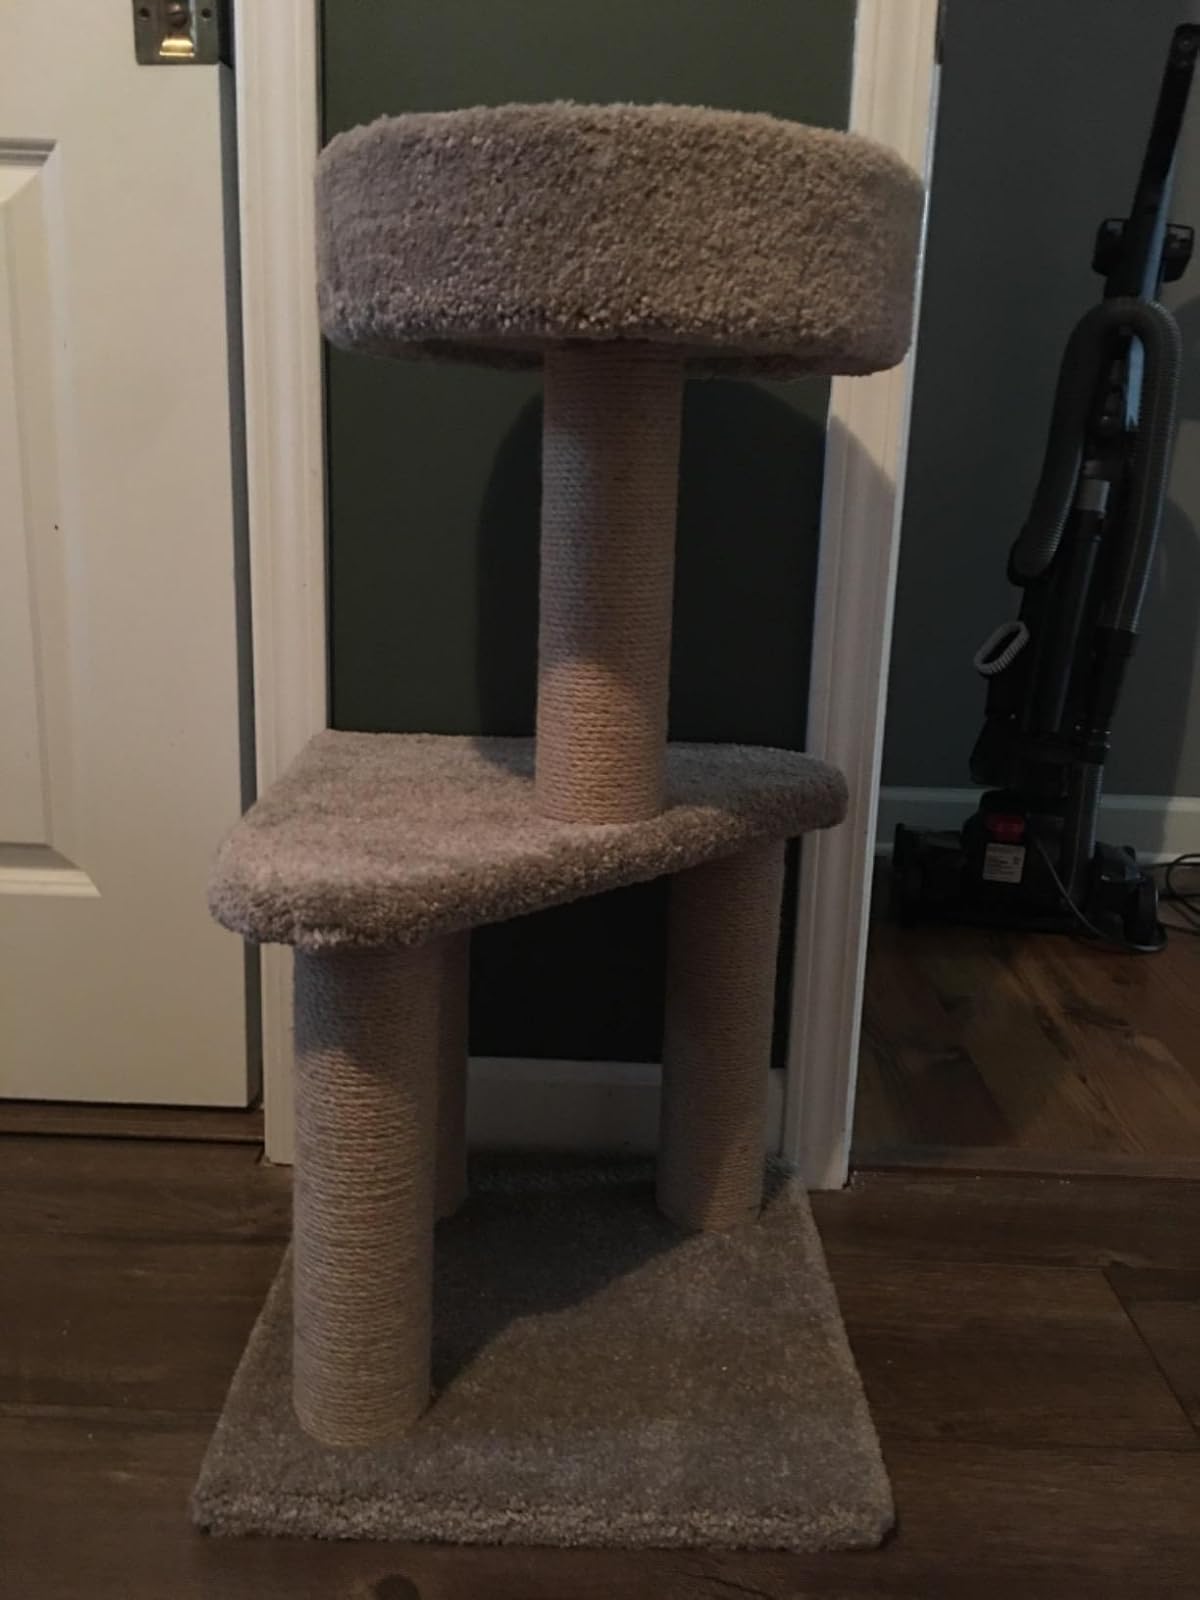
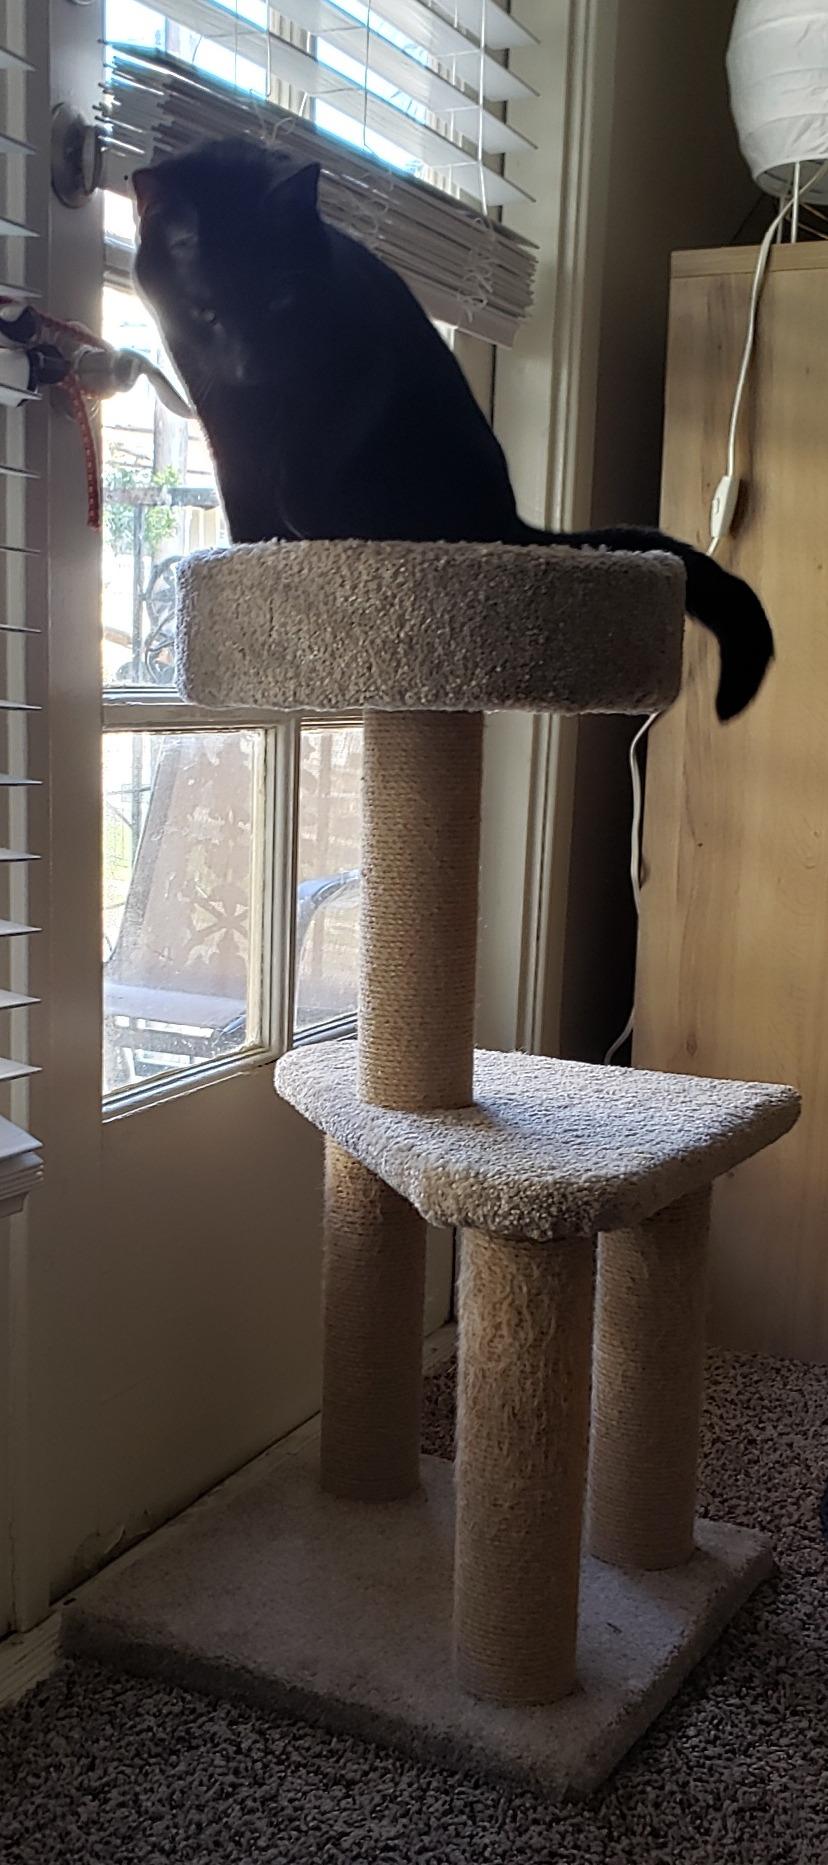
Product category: items_cat tree
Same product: yes